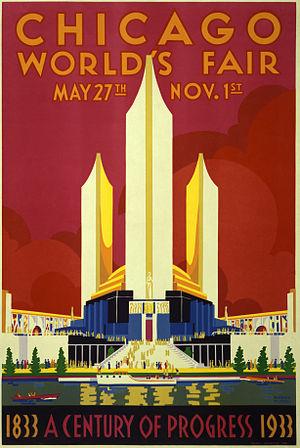
Une affiche est un support de publicité ou de propagande destiné à être vu dans la rue et plus généralement dans les espaces publics. Imprimée sur papier, du tissu ou des supports synthétiques, elle adopte des dimensions variables, pouvant aller jusqu'à plusieurs mètres.